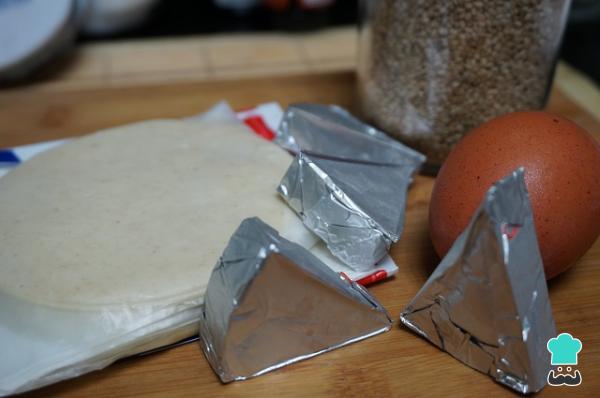
Preparamos los ingredientes para empezar a elaborar las empanadillas rellenas de queso.